Todd Haynes

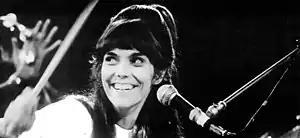
Haynes directed his first short based on Karen Carpenter called "" (1987)

In 1987, while an MFA student at Bard College, Haynes made a short, "", which chronicles the life of American pop singer Karen Carpenter, using Barbie dolls as actors. The film presents Carpenter's struggle with anorexia and bulimia, featuring several close-ups of Ipecac (the nonprescription drug Carpenter was reputed to have used to make herself vomit during her illness). Carpenter's chronic weight loss was portrayed by using a "Karen" Barbie doll with the face and body whittled away with a knife, leaving the doll looking skeletonized.